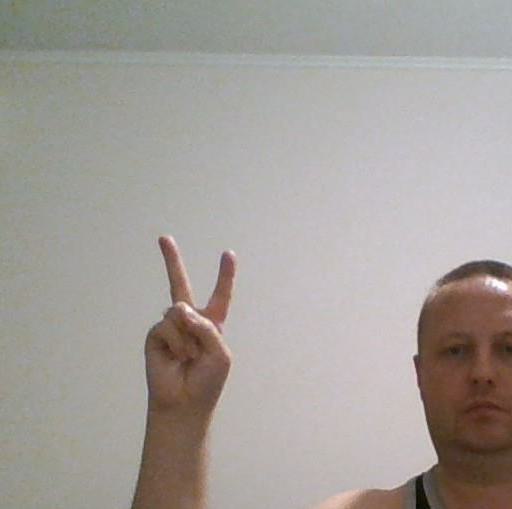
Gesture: peace